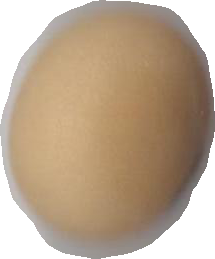
Variety: Anjasmoro